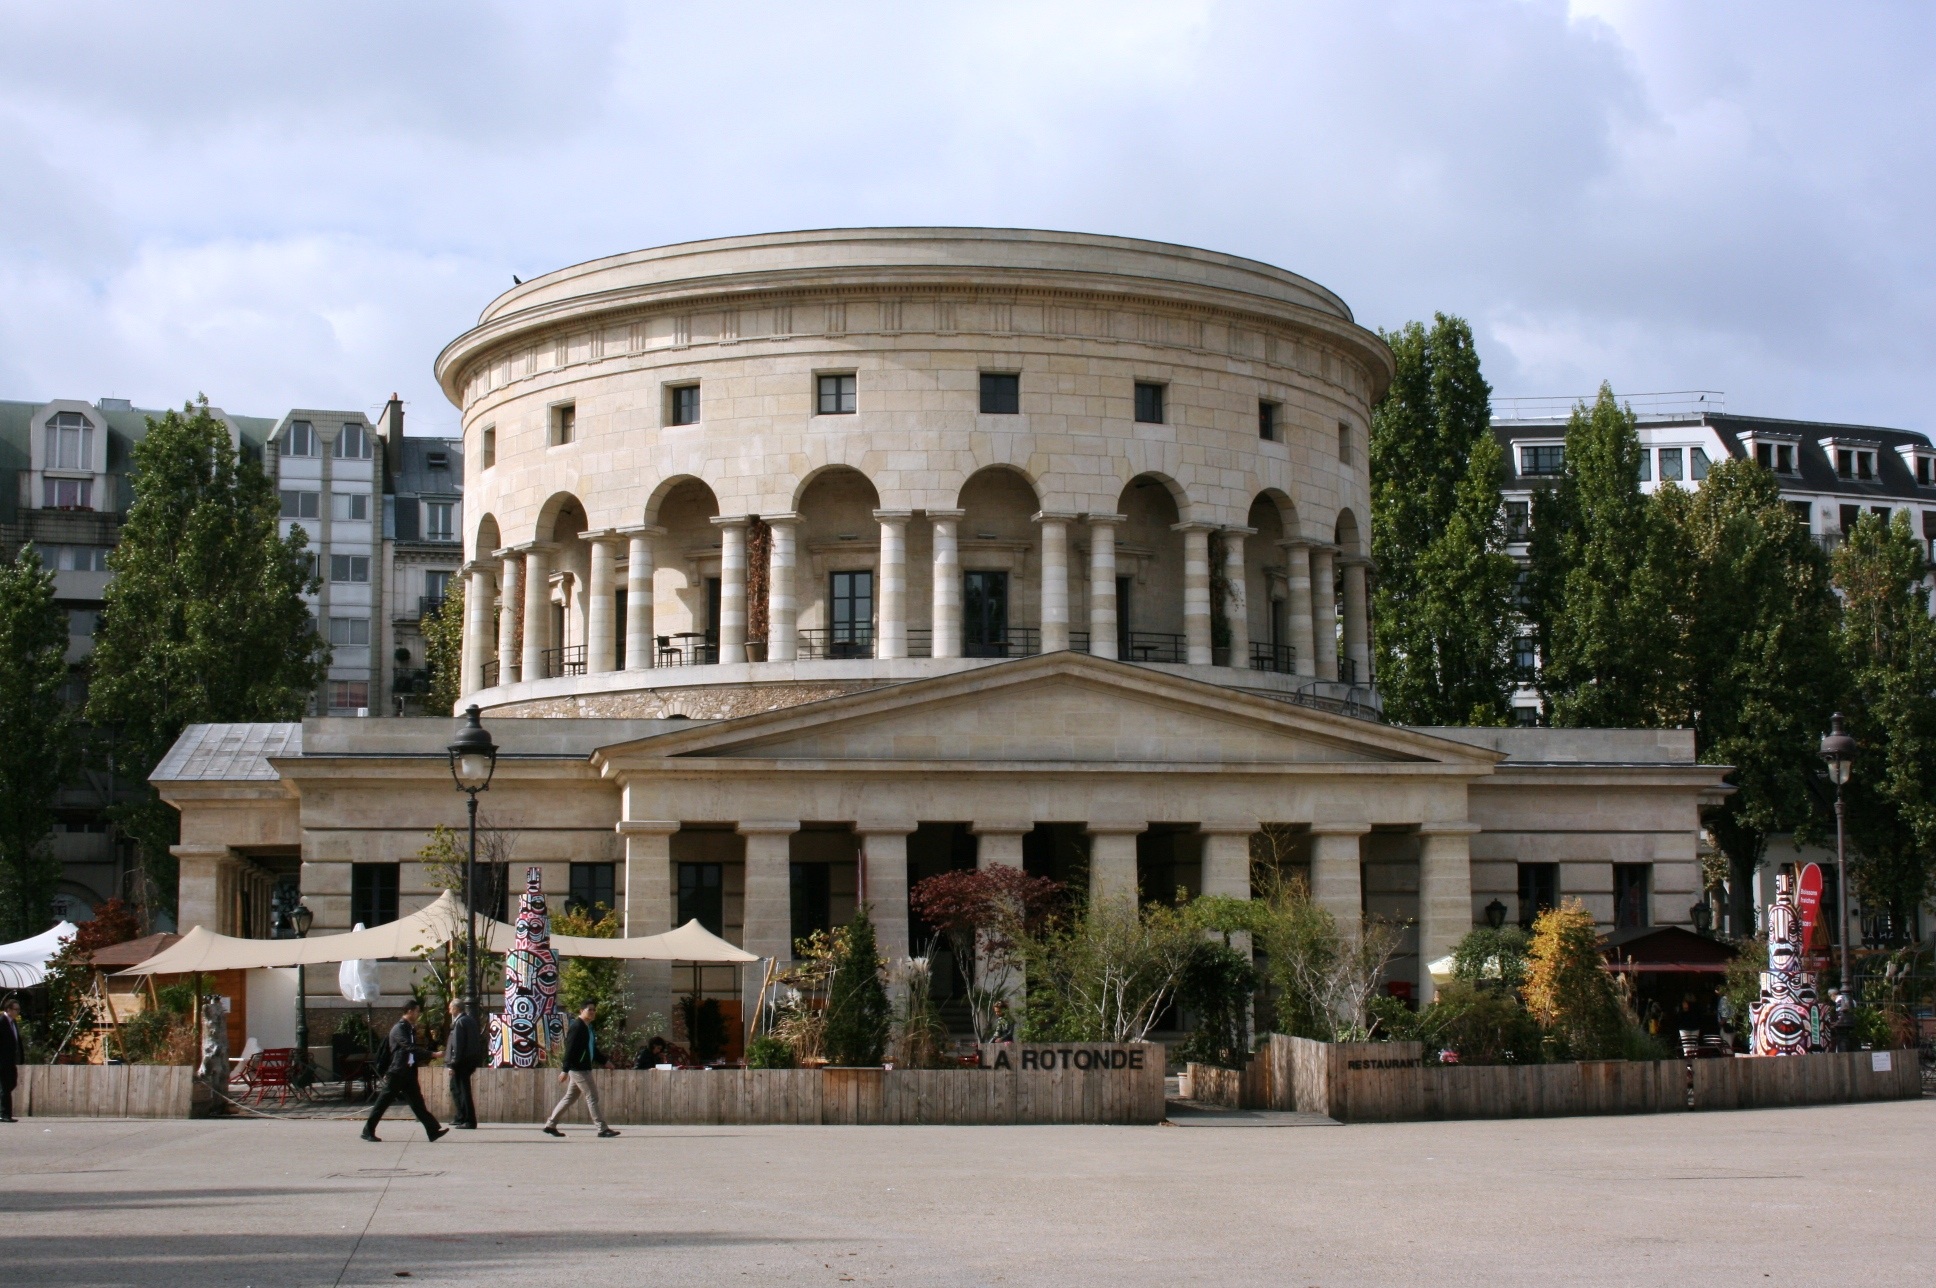
architecture, building, palace, paris, downtown, plaza, landmark, facade, town square, estate, courthouse, classical architecture, bassin de la villette, rotonde